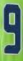
Number: 9